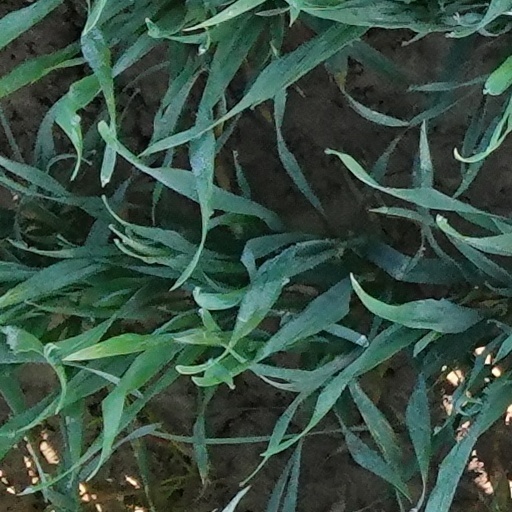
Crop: wheat